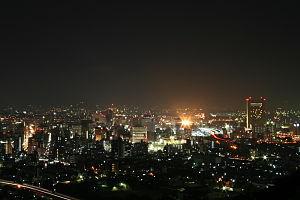
La liste ci-dessous établit un classement des principales agglomérations du Japon par nombre d'habitants :